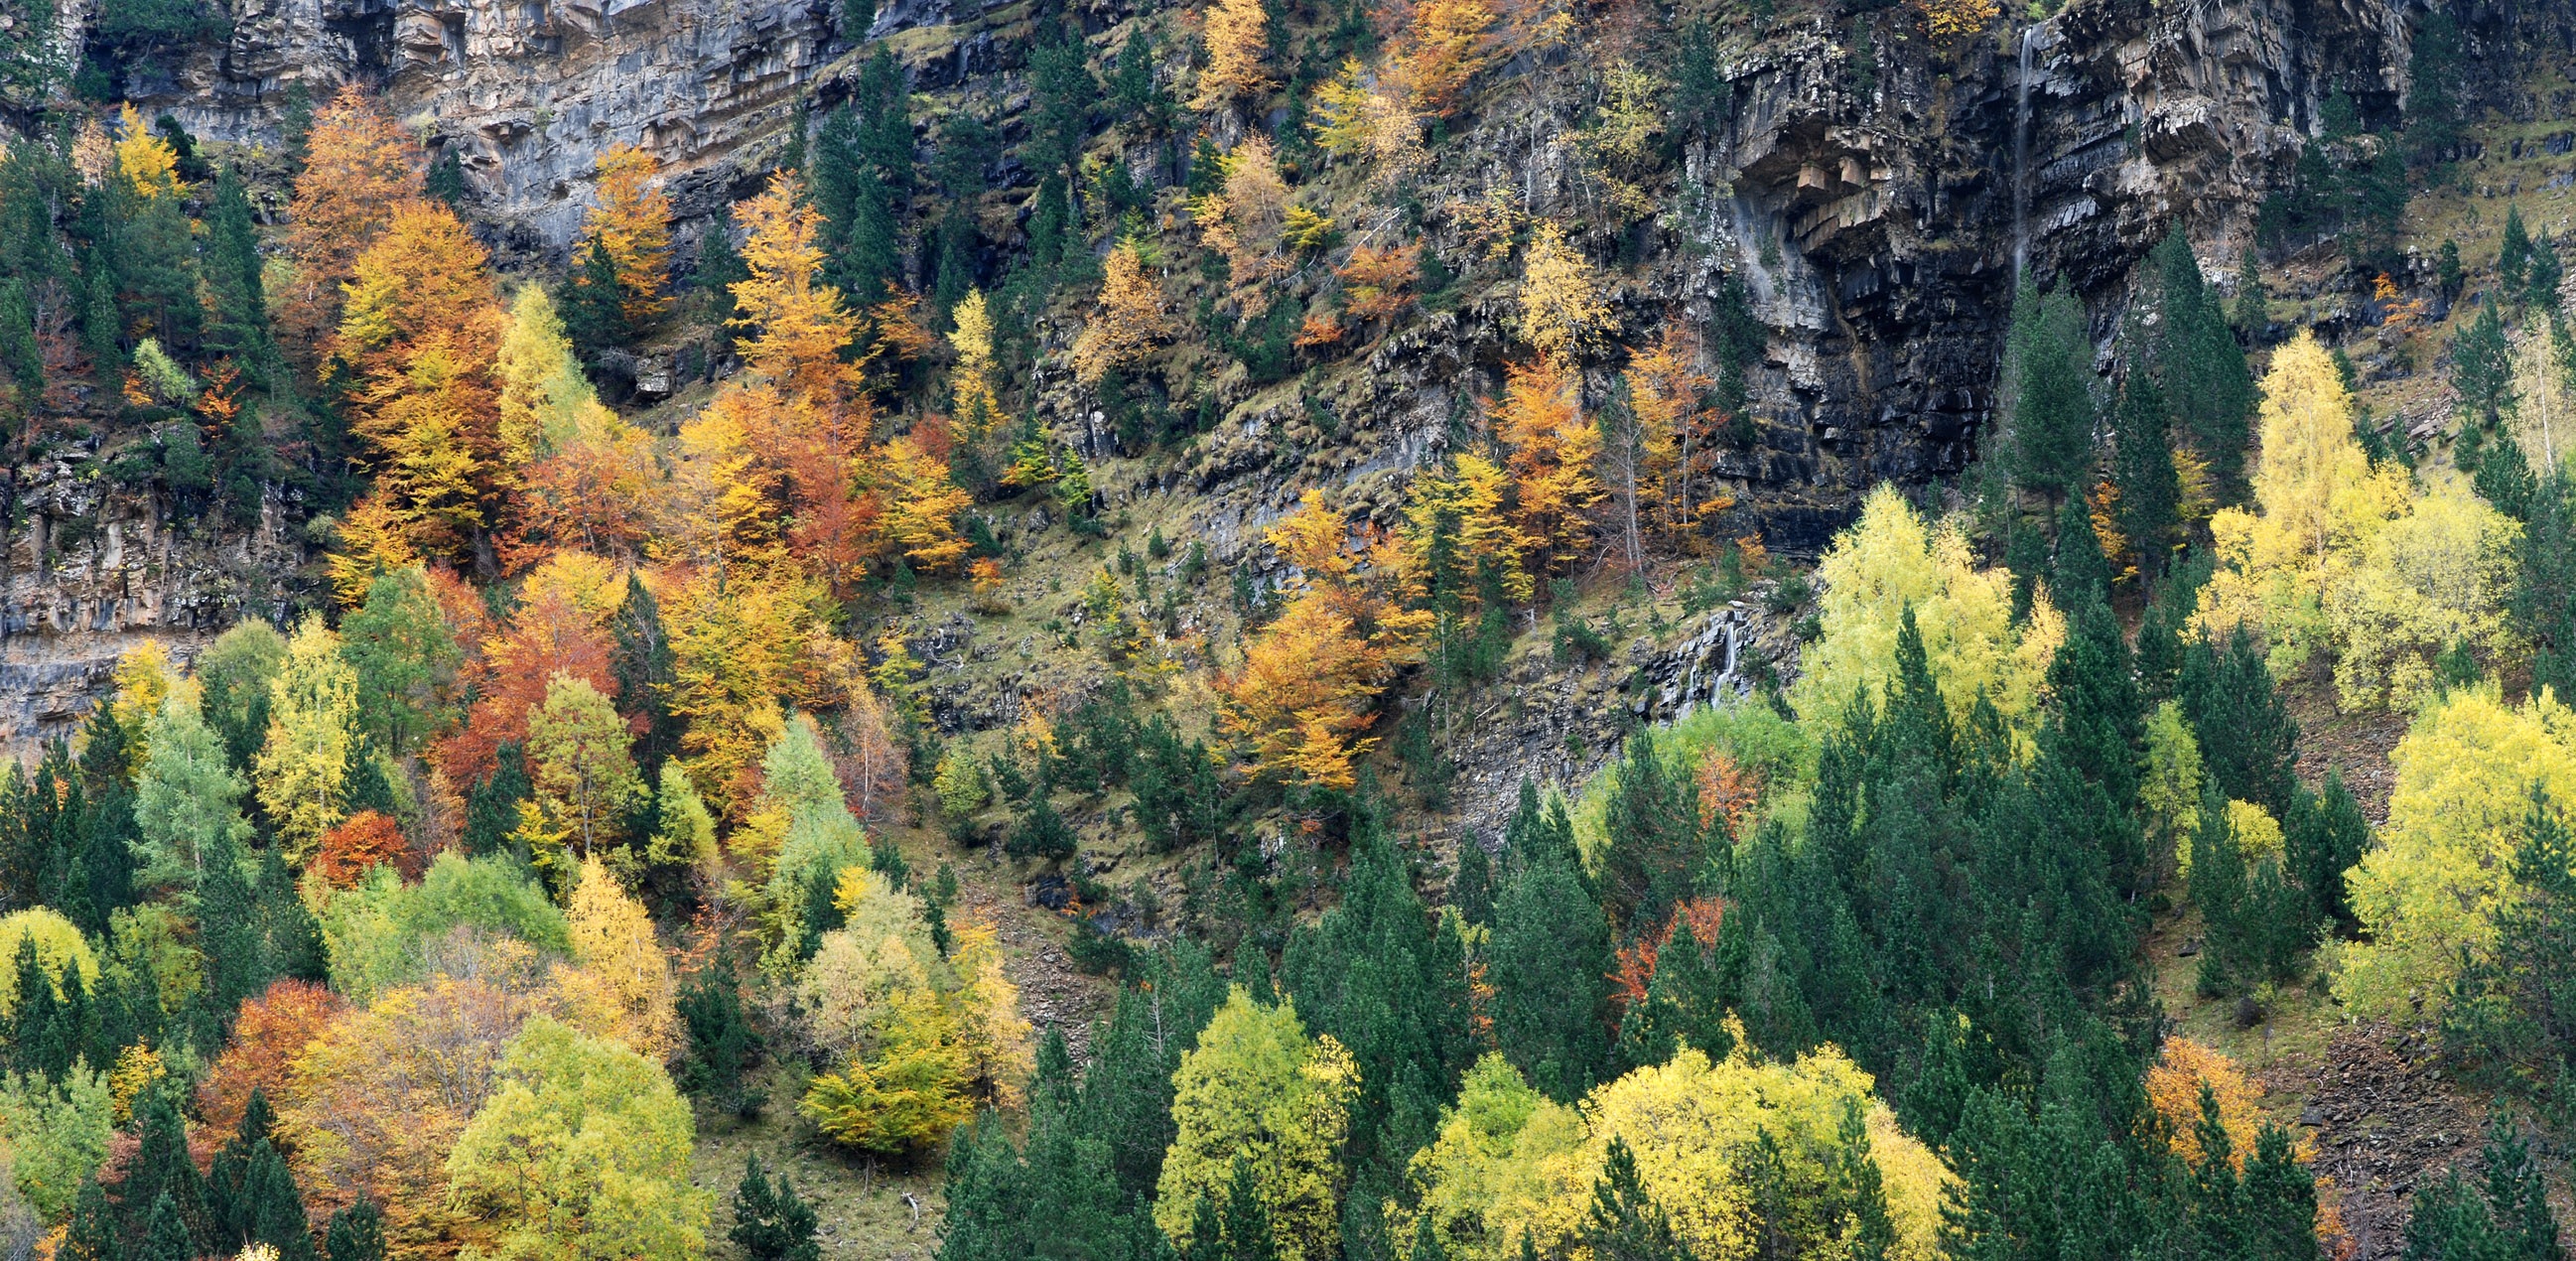
tree, forest, wilderness, mountain, leaf, autumn, season, ridge, conifer, colors, spruce, woodland, habitat, larch, ecosystem, biome, natural environment, woody plant, temperate broadleaf and mixed forest, temperate coniferous forest, land plant, andscape